Charley Stanceu

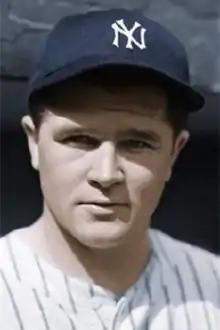
Stanceu with the New York Yankees

Charles Stanceu ("Romanian": Charles Stanciu; January 9, 1916 – April 3, 1969) was an American professional baseball player of Romanian descent who played in 39 Major League games in 1941 and 1946 with the New York Yankees and the Philadelphia Phillies. A pitcher, he batted and threw right-handed.